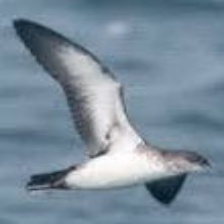
Species: BLACK VENTED SHEARWATER
Scientific name: PUFFINUS OPISTHOMELA